Hopkins Notes and Records System

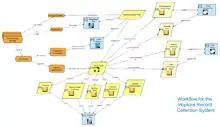
Workflow for the Hopkins records system

In 1986, concern for the safety and integrity of the Hopkins US System files prompted what was then the Forest Insect and Disease Research Staff (FIDR-WO) to take steps to preserve the information contained in the Hopkins US System. The intent was also to consolidate the information and make it more useful and accessible to the scientific community. About 153,000 Hopkins US System cards and nearly 10,000 notebook pages throughout the Forest Service and at ARS_SEL were microfilmed. Microfiche sets of the file cards were distributed to the office of FIDR-WO, Forest Service labs, Regional Offices, and field units nationwide, and to ARS-SEL.